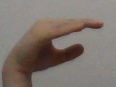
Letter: jeem